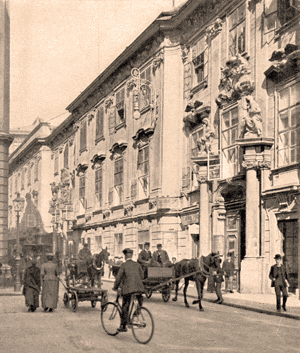
L'ancien Hôtel de ville de Vienne est situé au 8 Wipplingerstraße dans l'Innere Stadt.